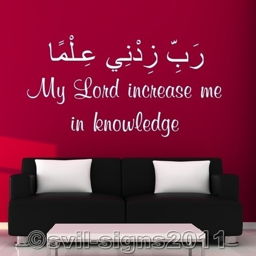
art , sticker - great for a school classroom